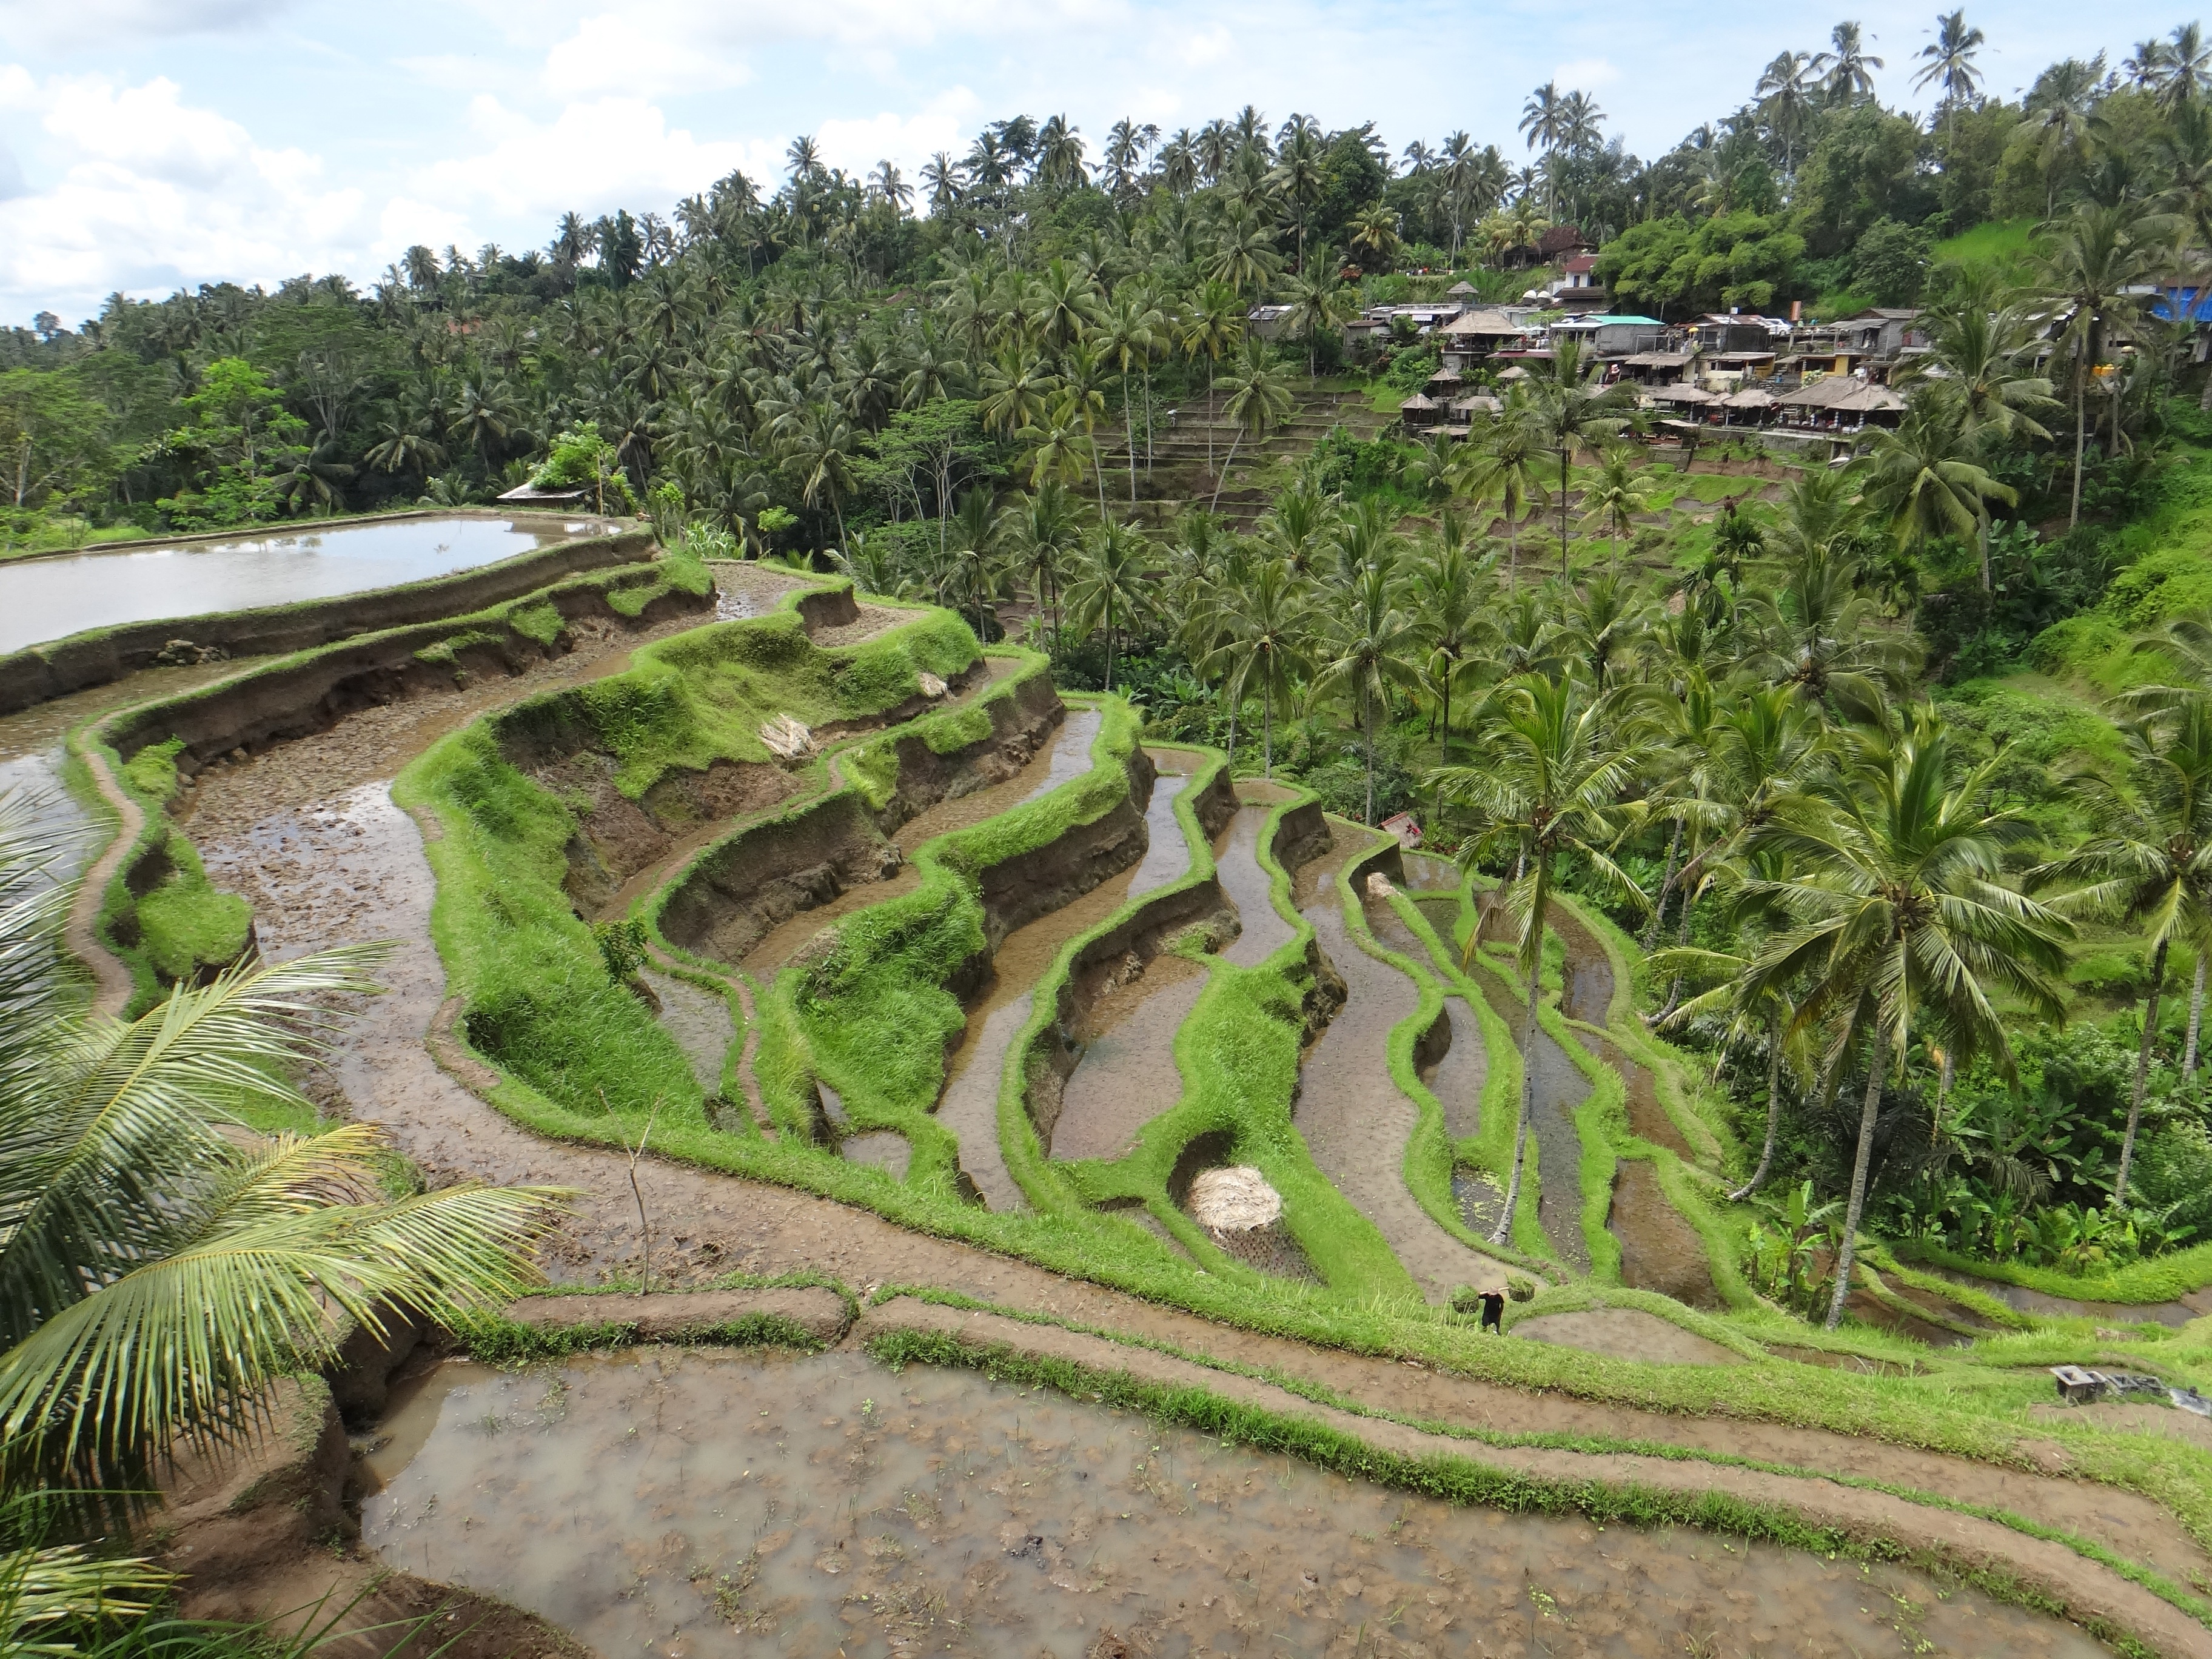
landscape, water, green, jungle, holiday, soil, botany, agriculture, garden, rice, terrace, vegetation, rainforest, wetland, plantation, botanical garden, indonesia, ecosystem, bali, rural area, paddy field, aerial photography, travels race